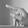
ASL letter: P